2005 Las Vegas Bowl

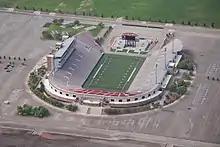
Sam Boyd Stadium in Whitney, Nevada, hosted the Las Vegas Bowl.

The 2005 Pioneer PureVision Las Vegas Bowl was the 14th edition of the annual college football bowl game. It featured the California Golden Bears and the BYU Cougars.